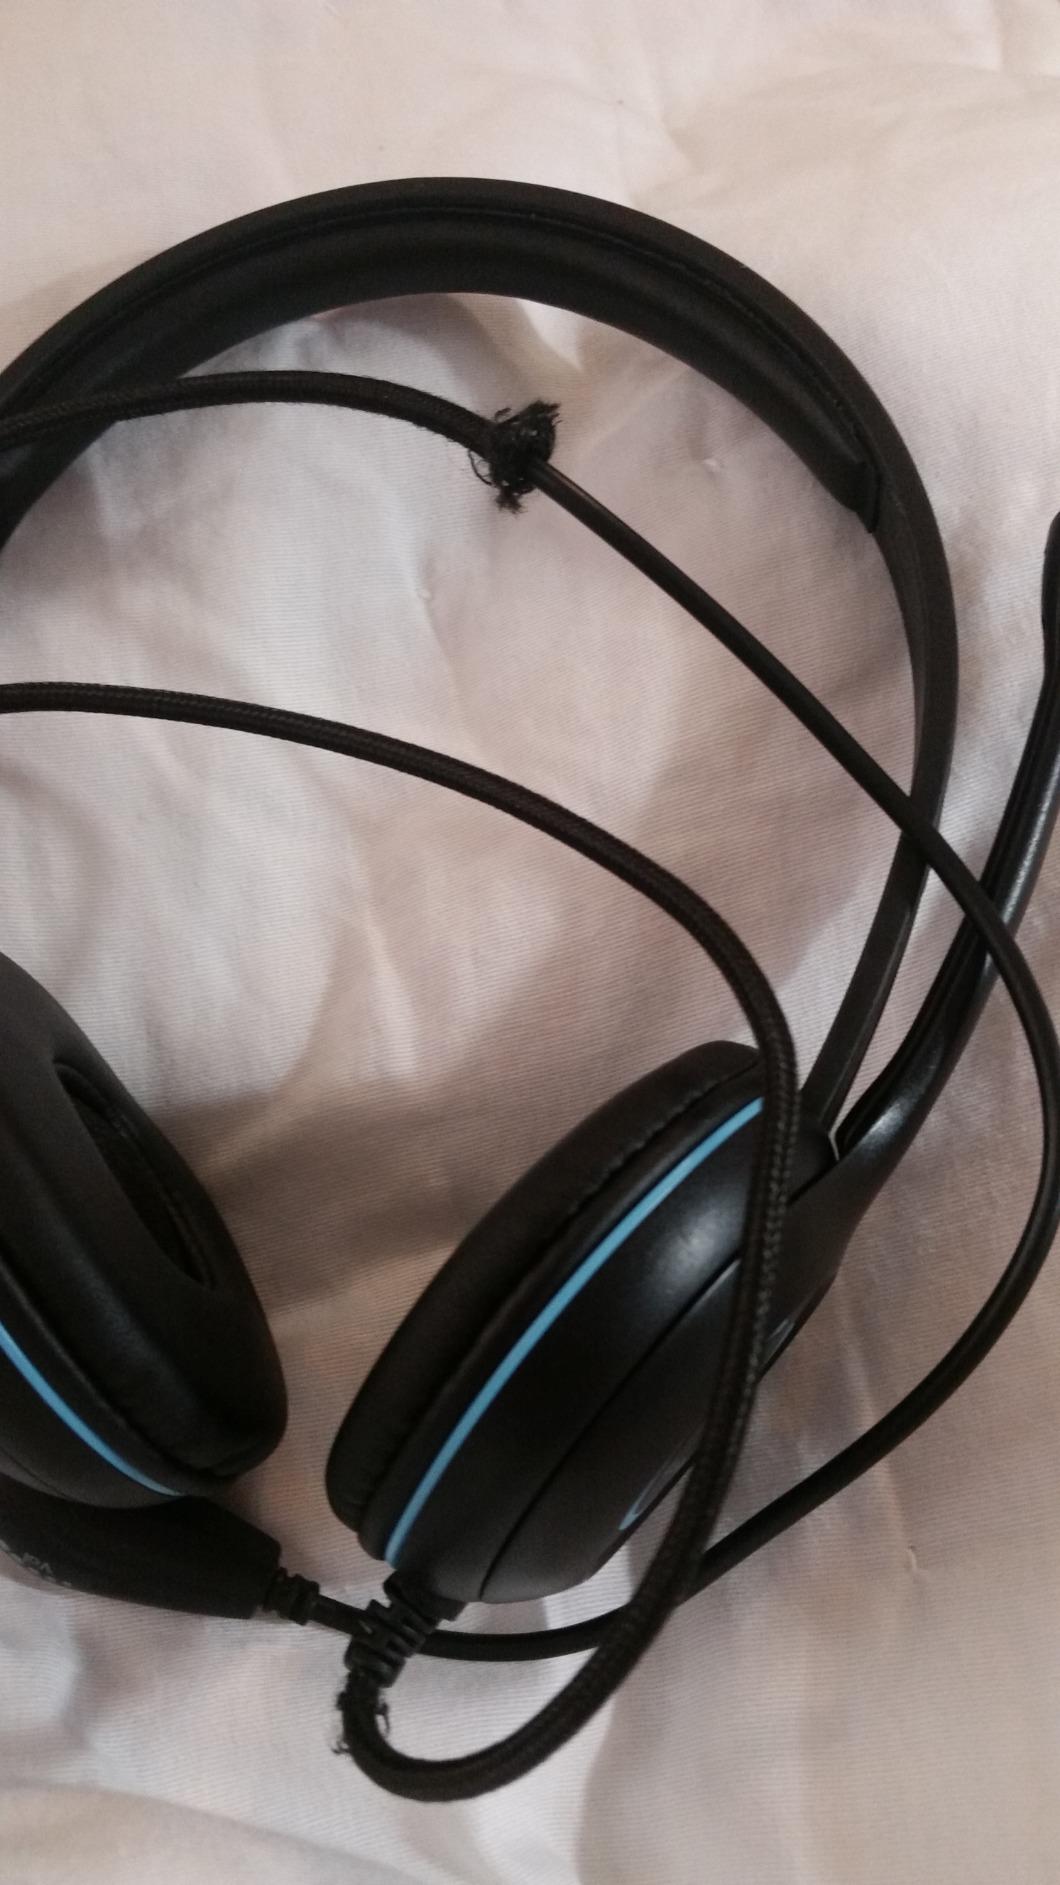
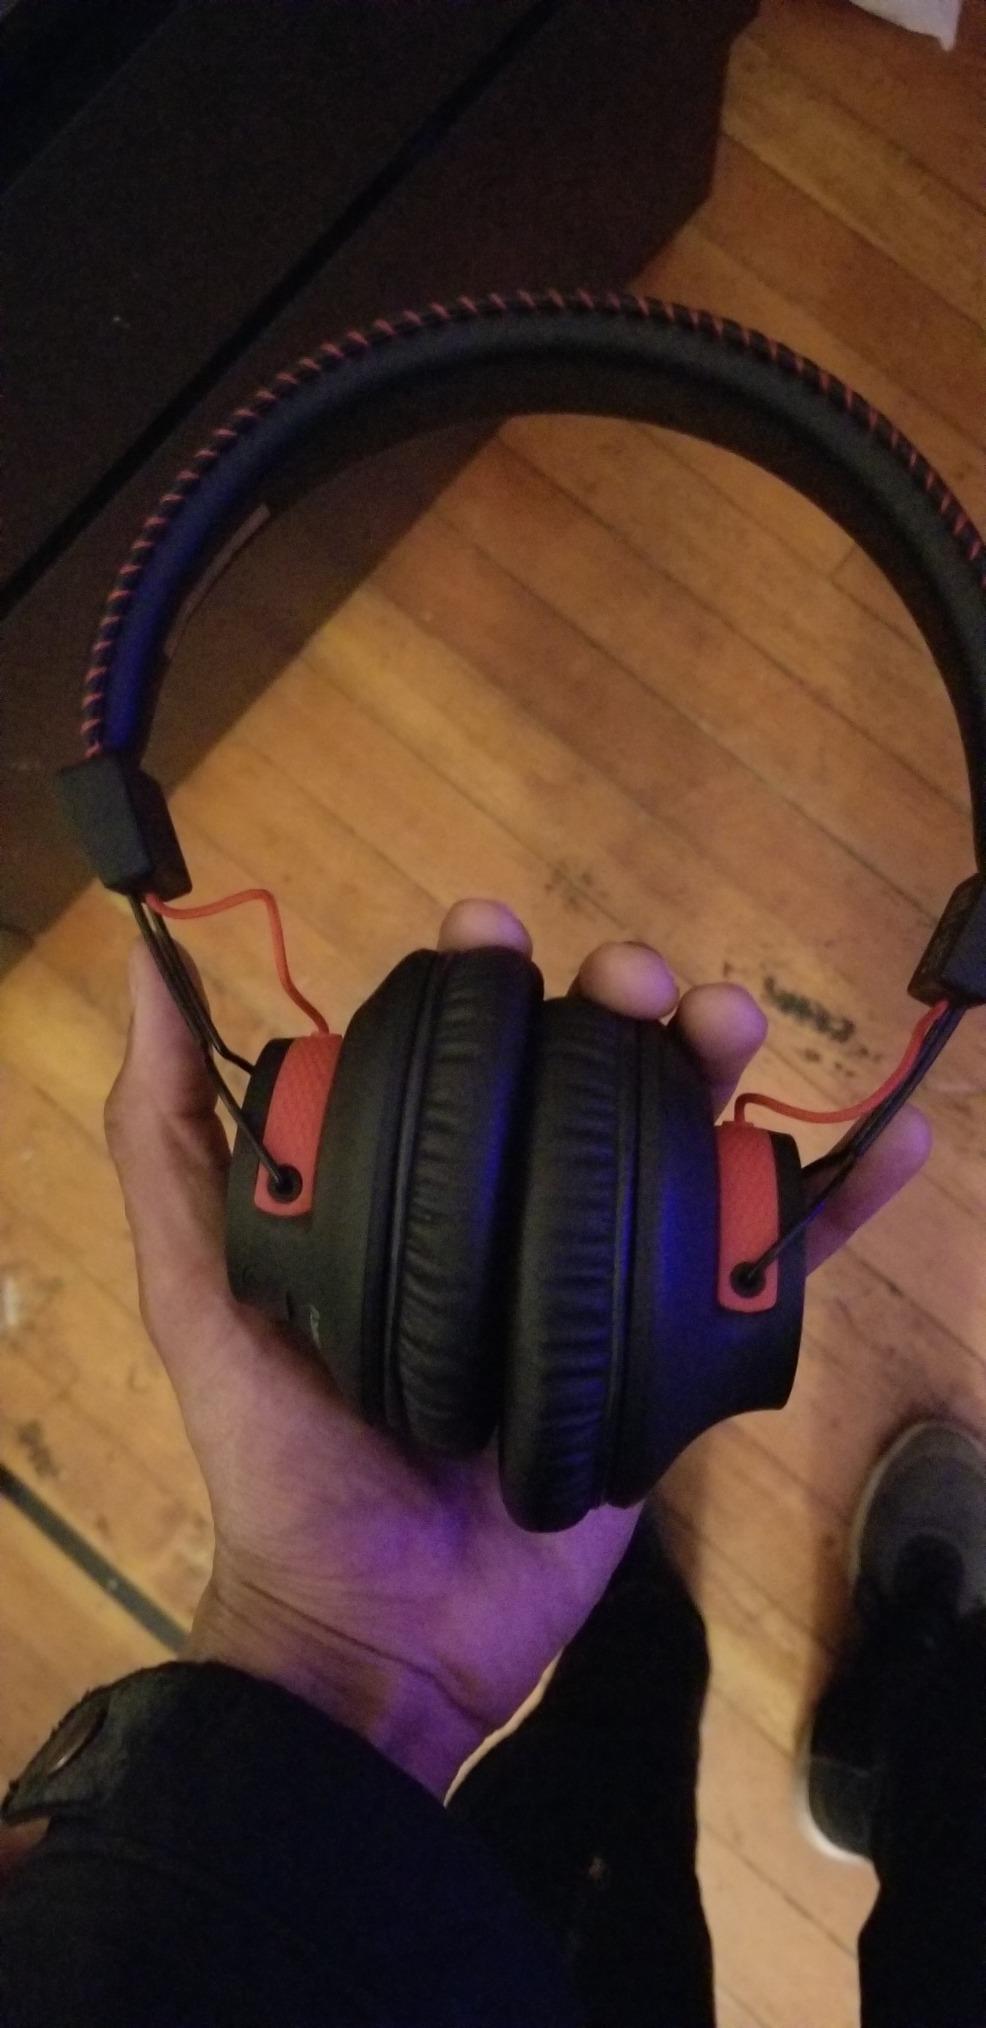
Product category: headphones
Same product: no